Milk allergy

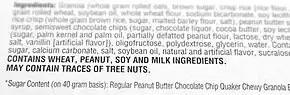
An example of "MAY CONTAIN TRACES OF..." as a means of listing trace amounts of allergens in a food product due to cross-contamination during manufacture

Treatment for accidental ingestion of milk products by allergic individuals varies depending on the sensitivity of the person. An antihistamine such as diphenhydramine (Benadryl) may be prescribed. Sometimes prednisone will be prescribed to prevent a possible late-phase type I hypersensitivity reaction. Severe allergic reactions (anaphylaxis) may require treatment with an epinephrine pen, an injection device designed for use by a non-healthcare professional when emergency treatment is warranted. A second dose is required in 16–35% of episodes.